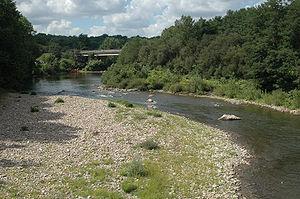
Itxassou en français ou Itsasu en basque est une commune française située dans le département des Pyrénées-Atlantiques, en région Nouvelle-Aquitaine.
La Nive est une rivière française du Pays basque, dans le département des Pyrénées-Atlantiques, affluent en rive gauche de l'Adour.